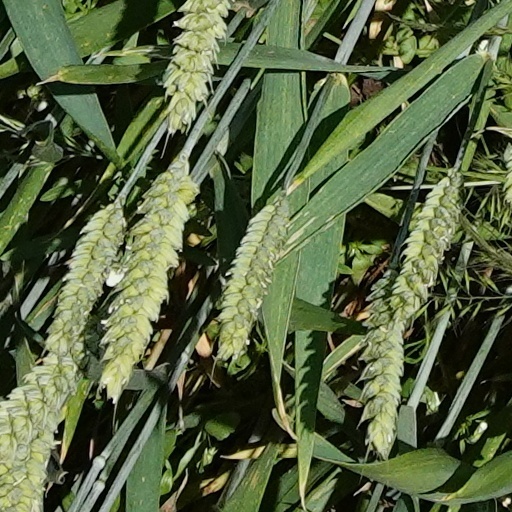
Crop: wheat